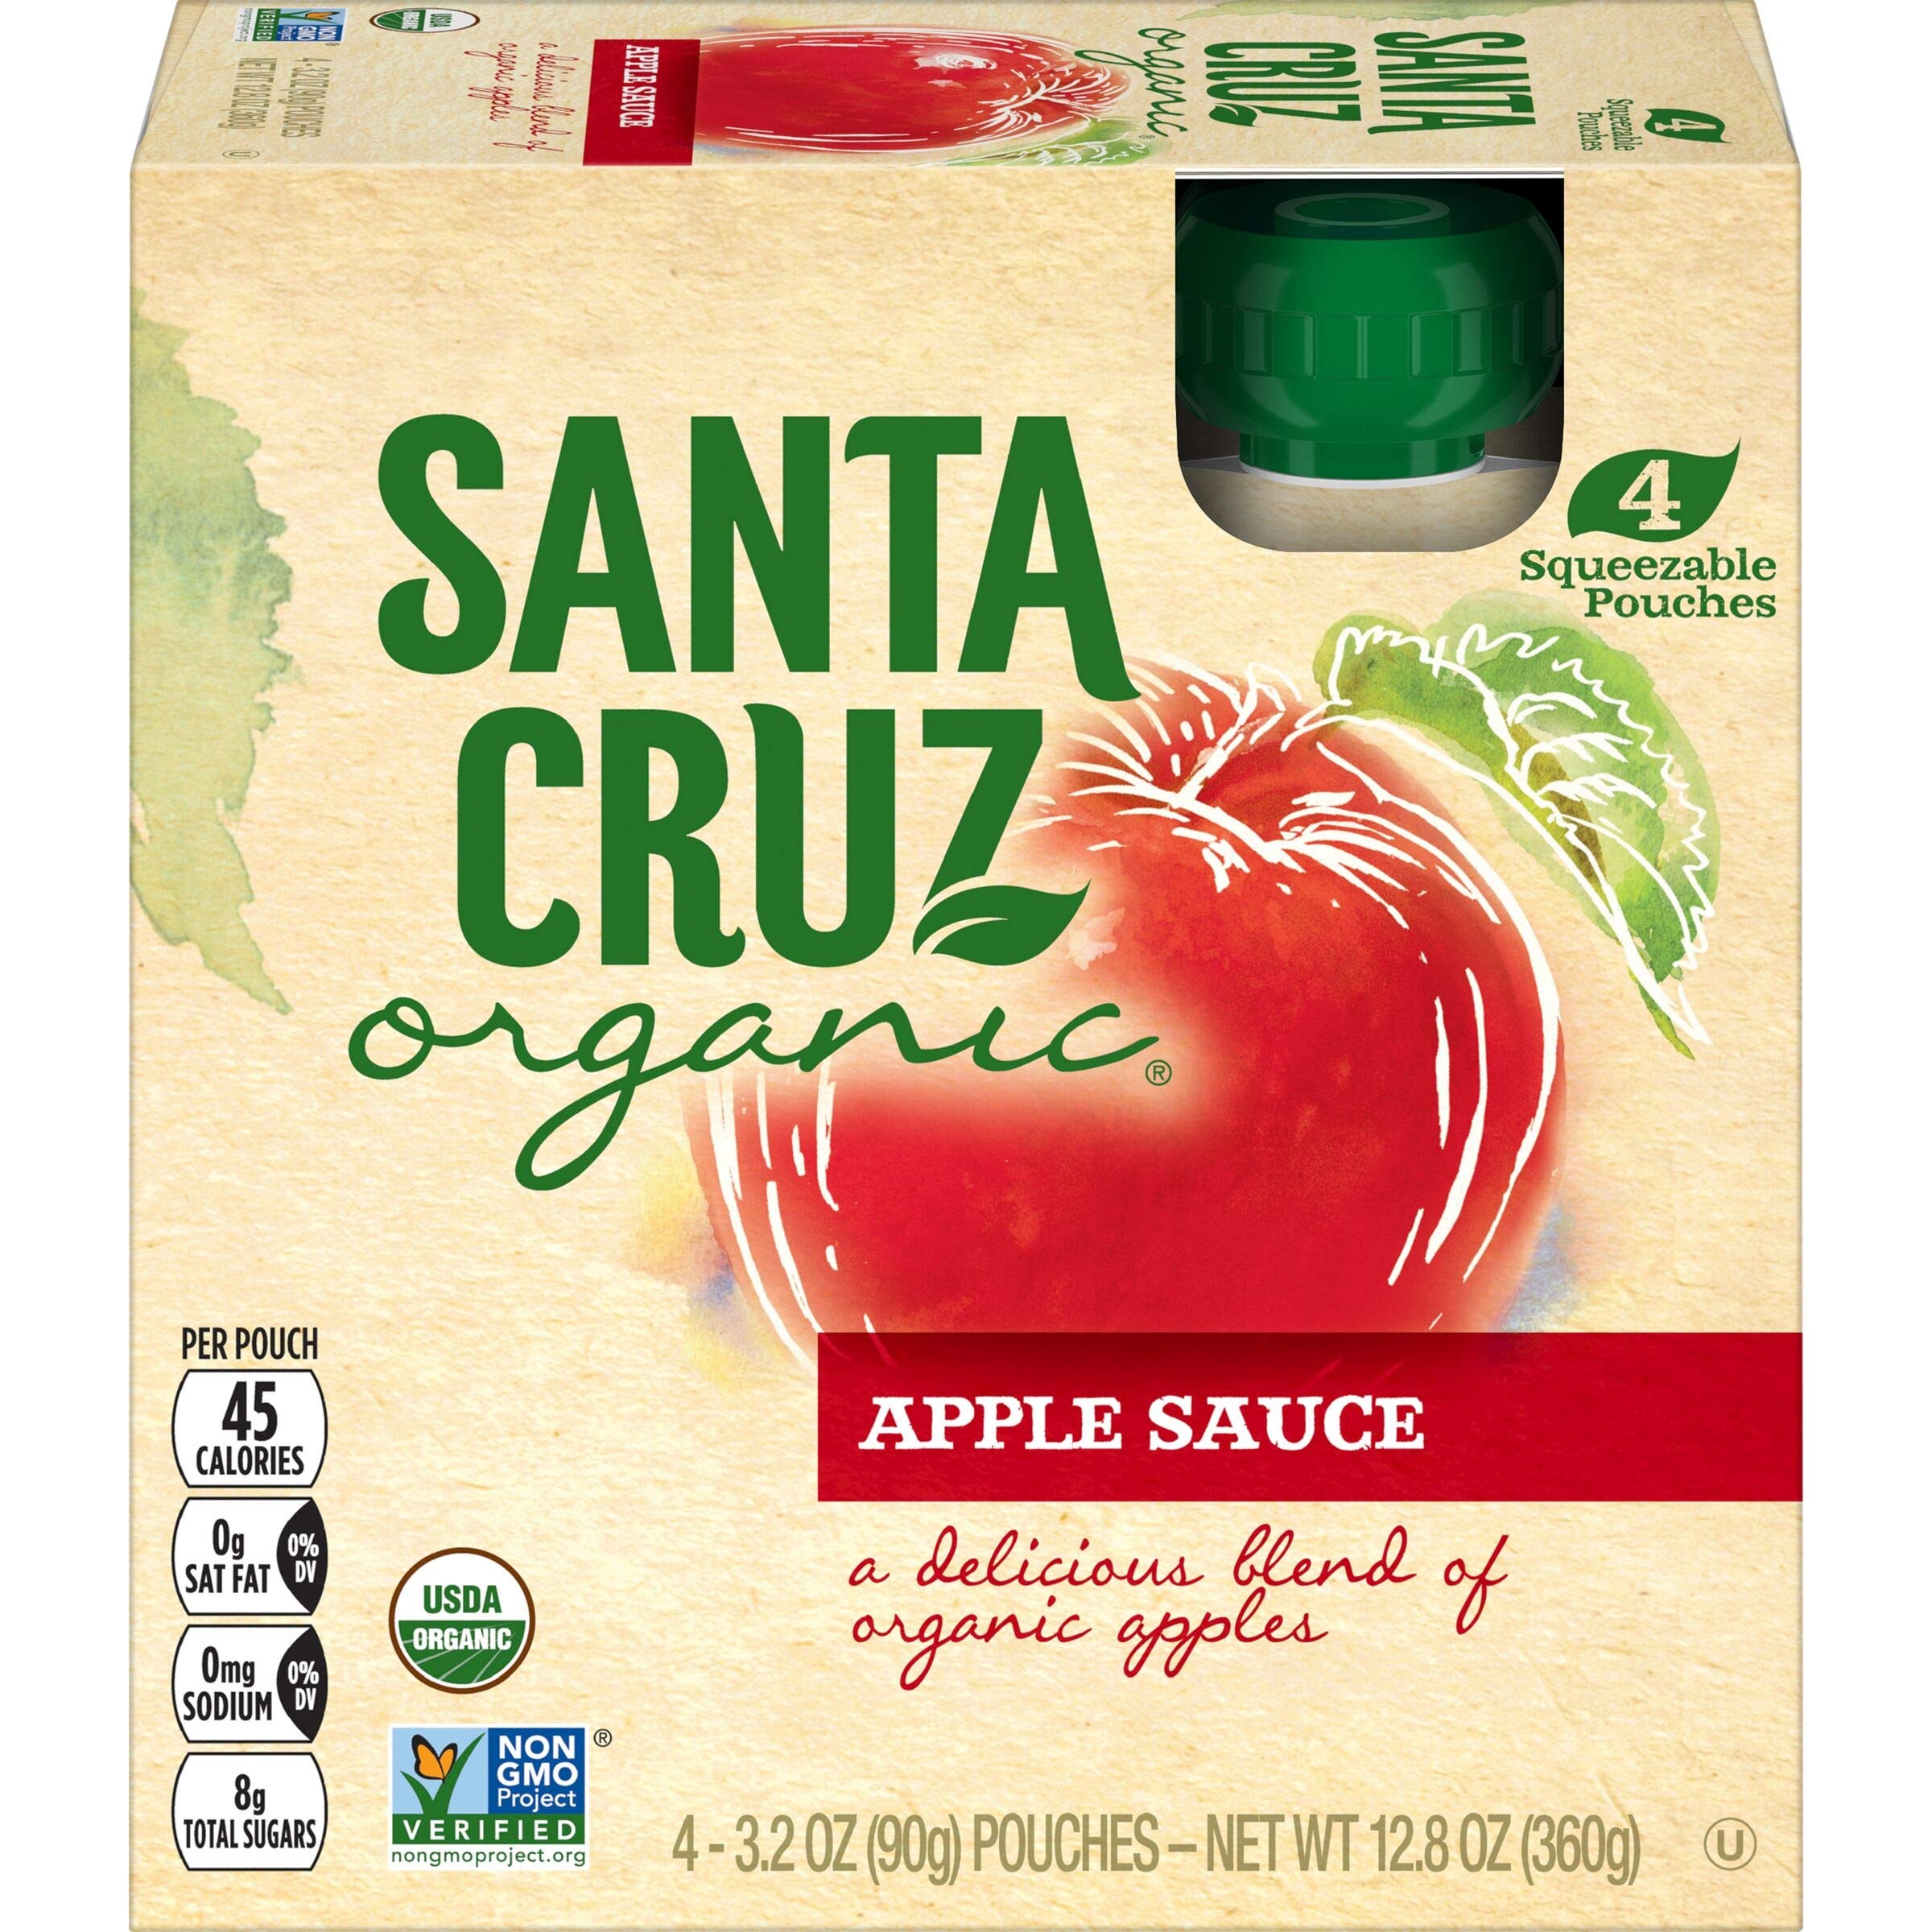
Item Name: Santa Cruz Organic Apple Sauce Pouch, 4-3.2 Ounce Pouches (Pack of 6)
Bullet Point: Santa Cruz Organic Apple Sauce Pouch, No Added Colors, Kosher, USDA Certified Organic, Gluten Free & Non-GMO, 4 Count, 12.8 Ounce (Pack of 6)
Value: 76.8
Unit: Ounce

Price: 29.84